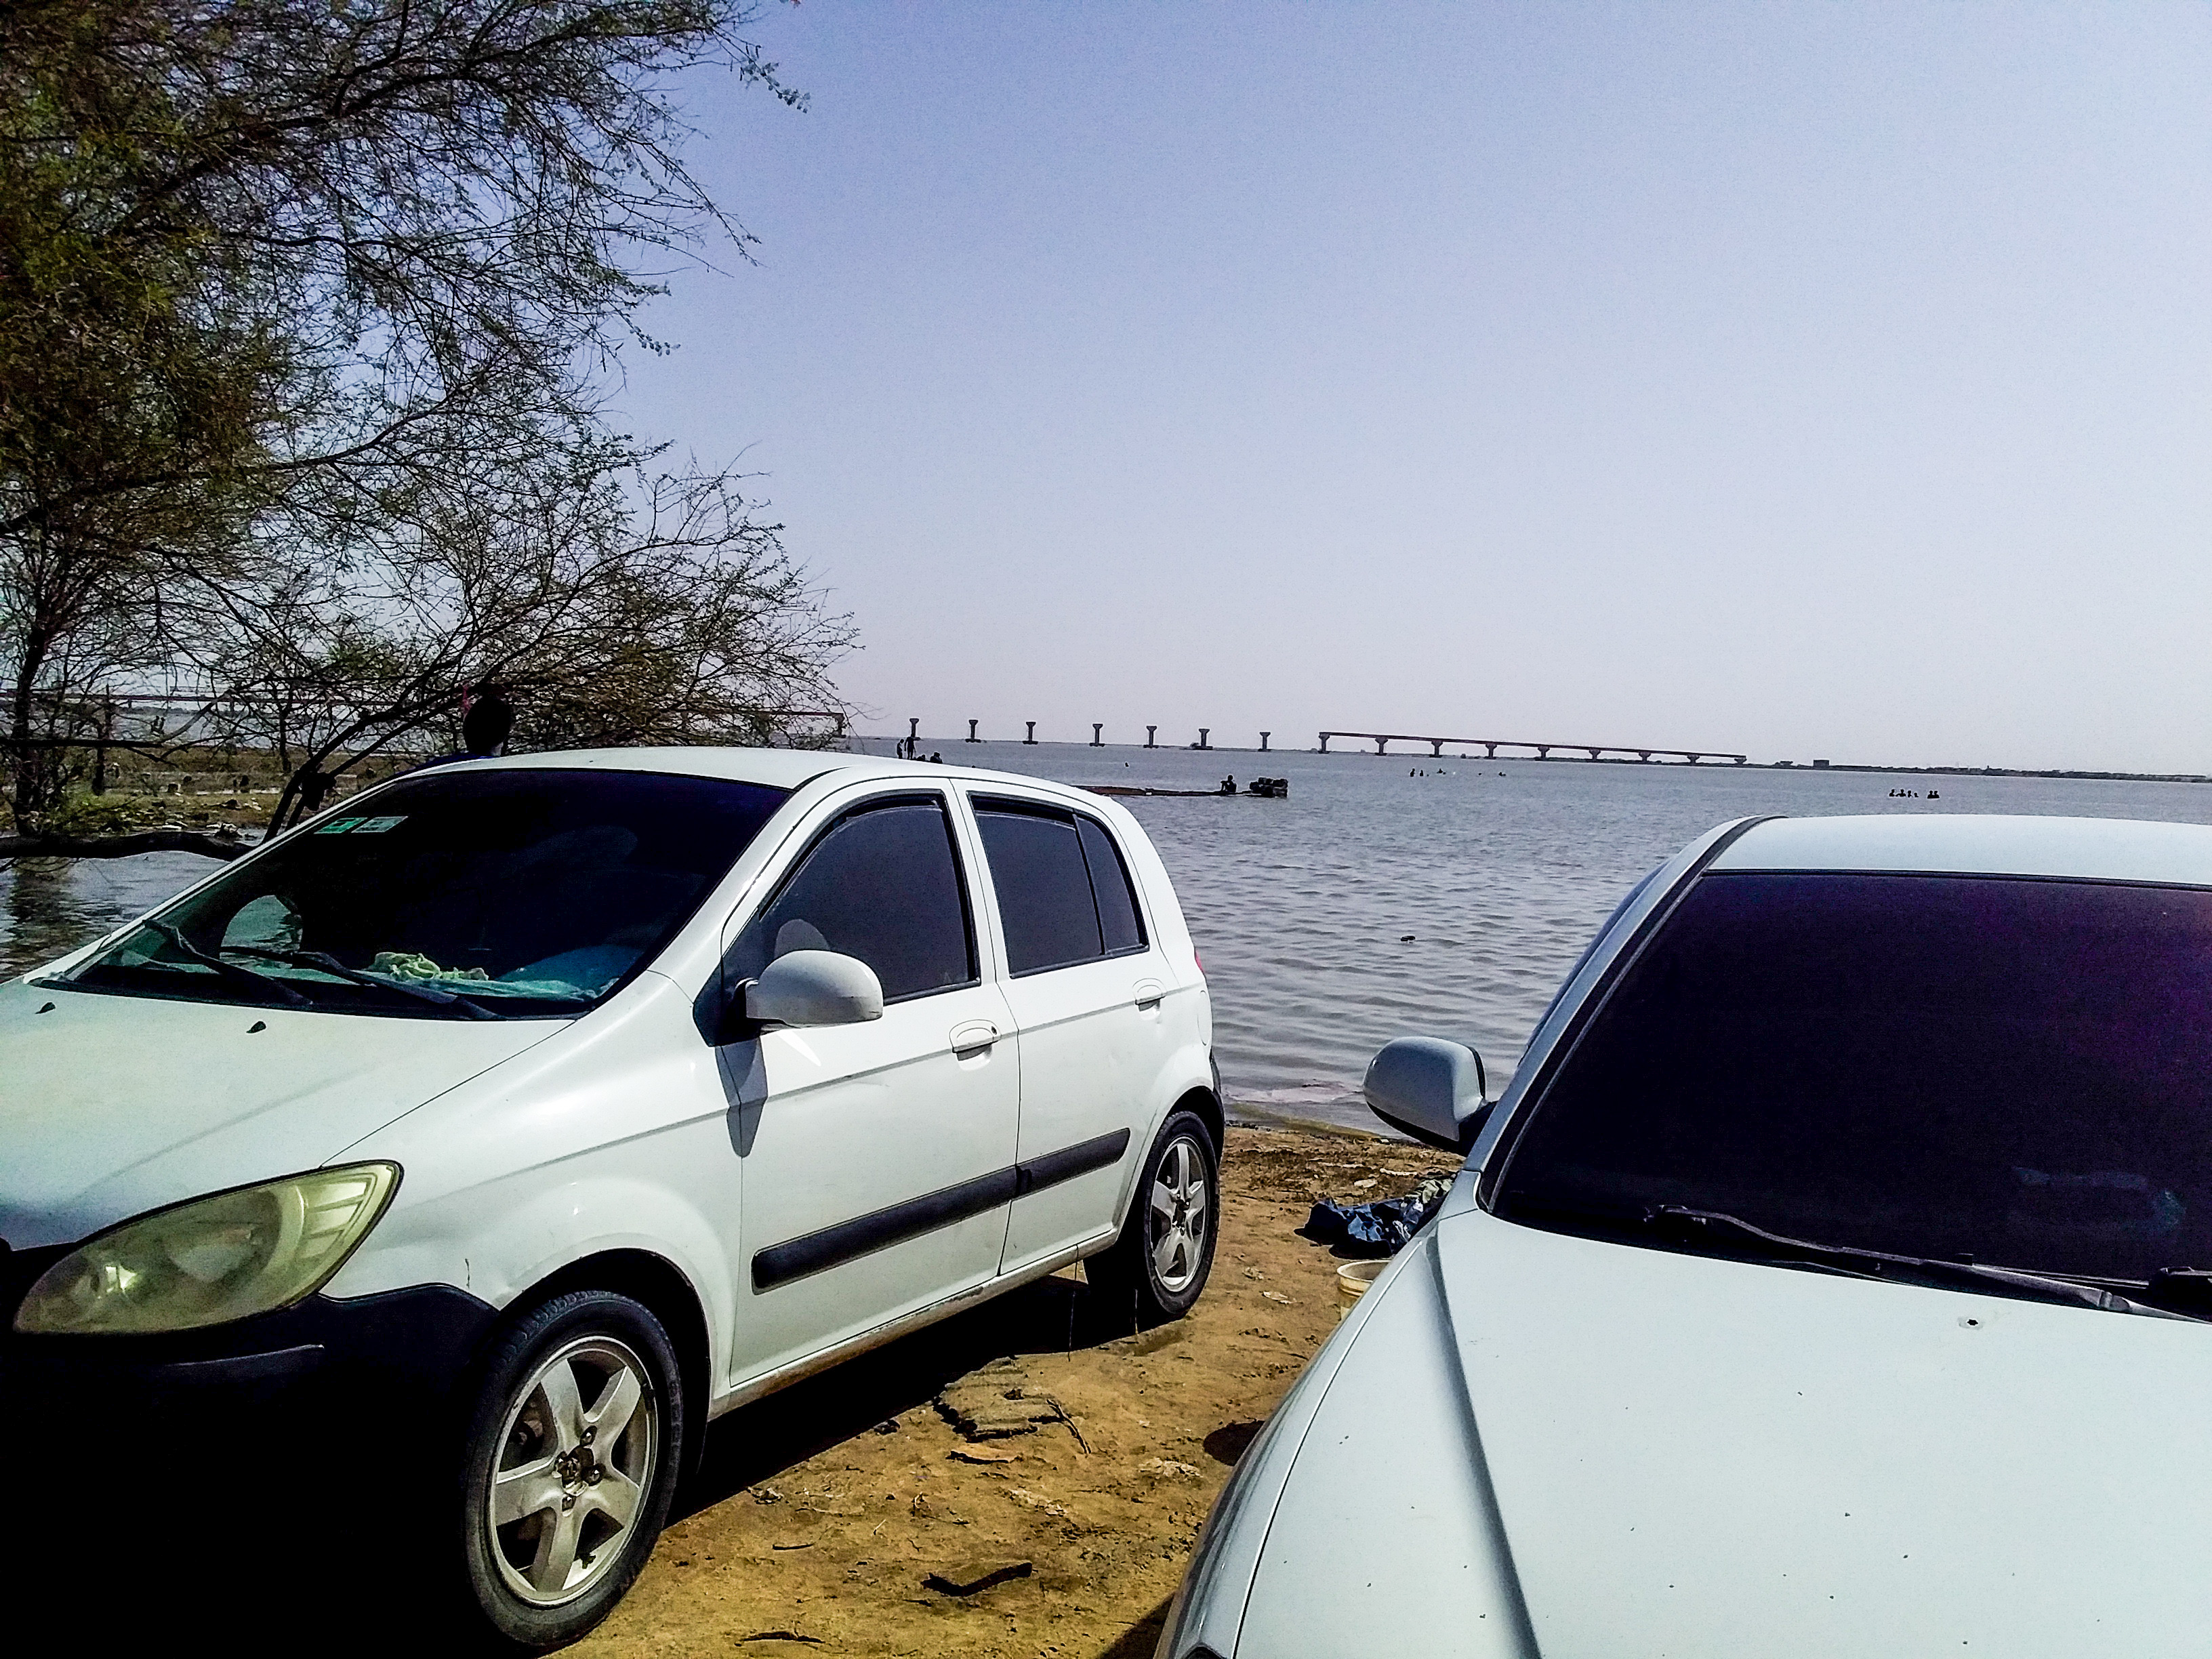
الوصف بالفصحى: شاطئ النيل و بعض العربات ترصف بقربه
التصنيف: Uncategorized